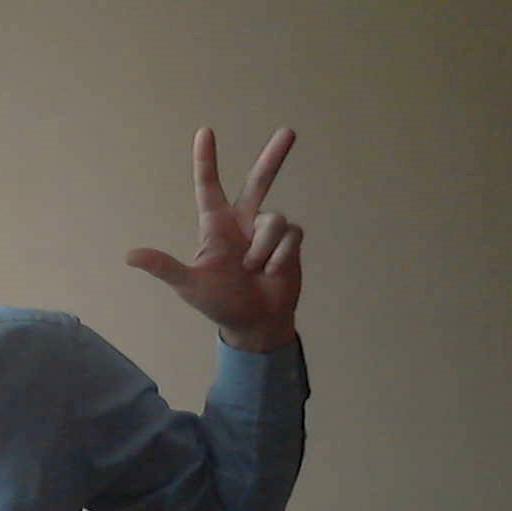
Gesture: three2